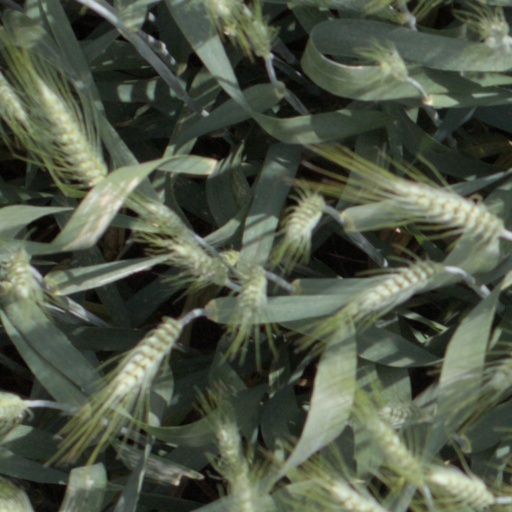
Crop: wheat